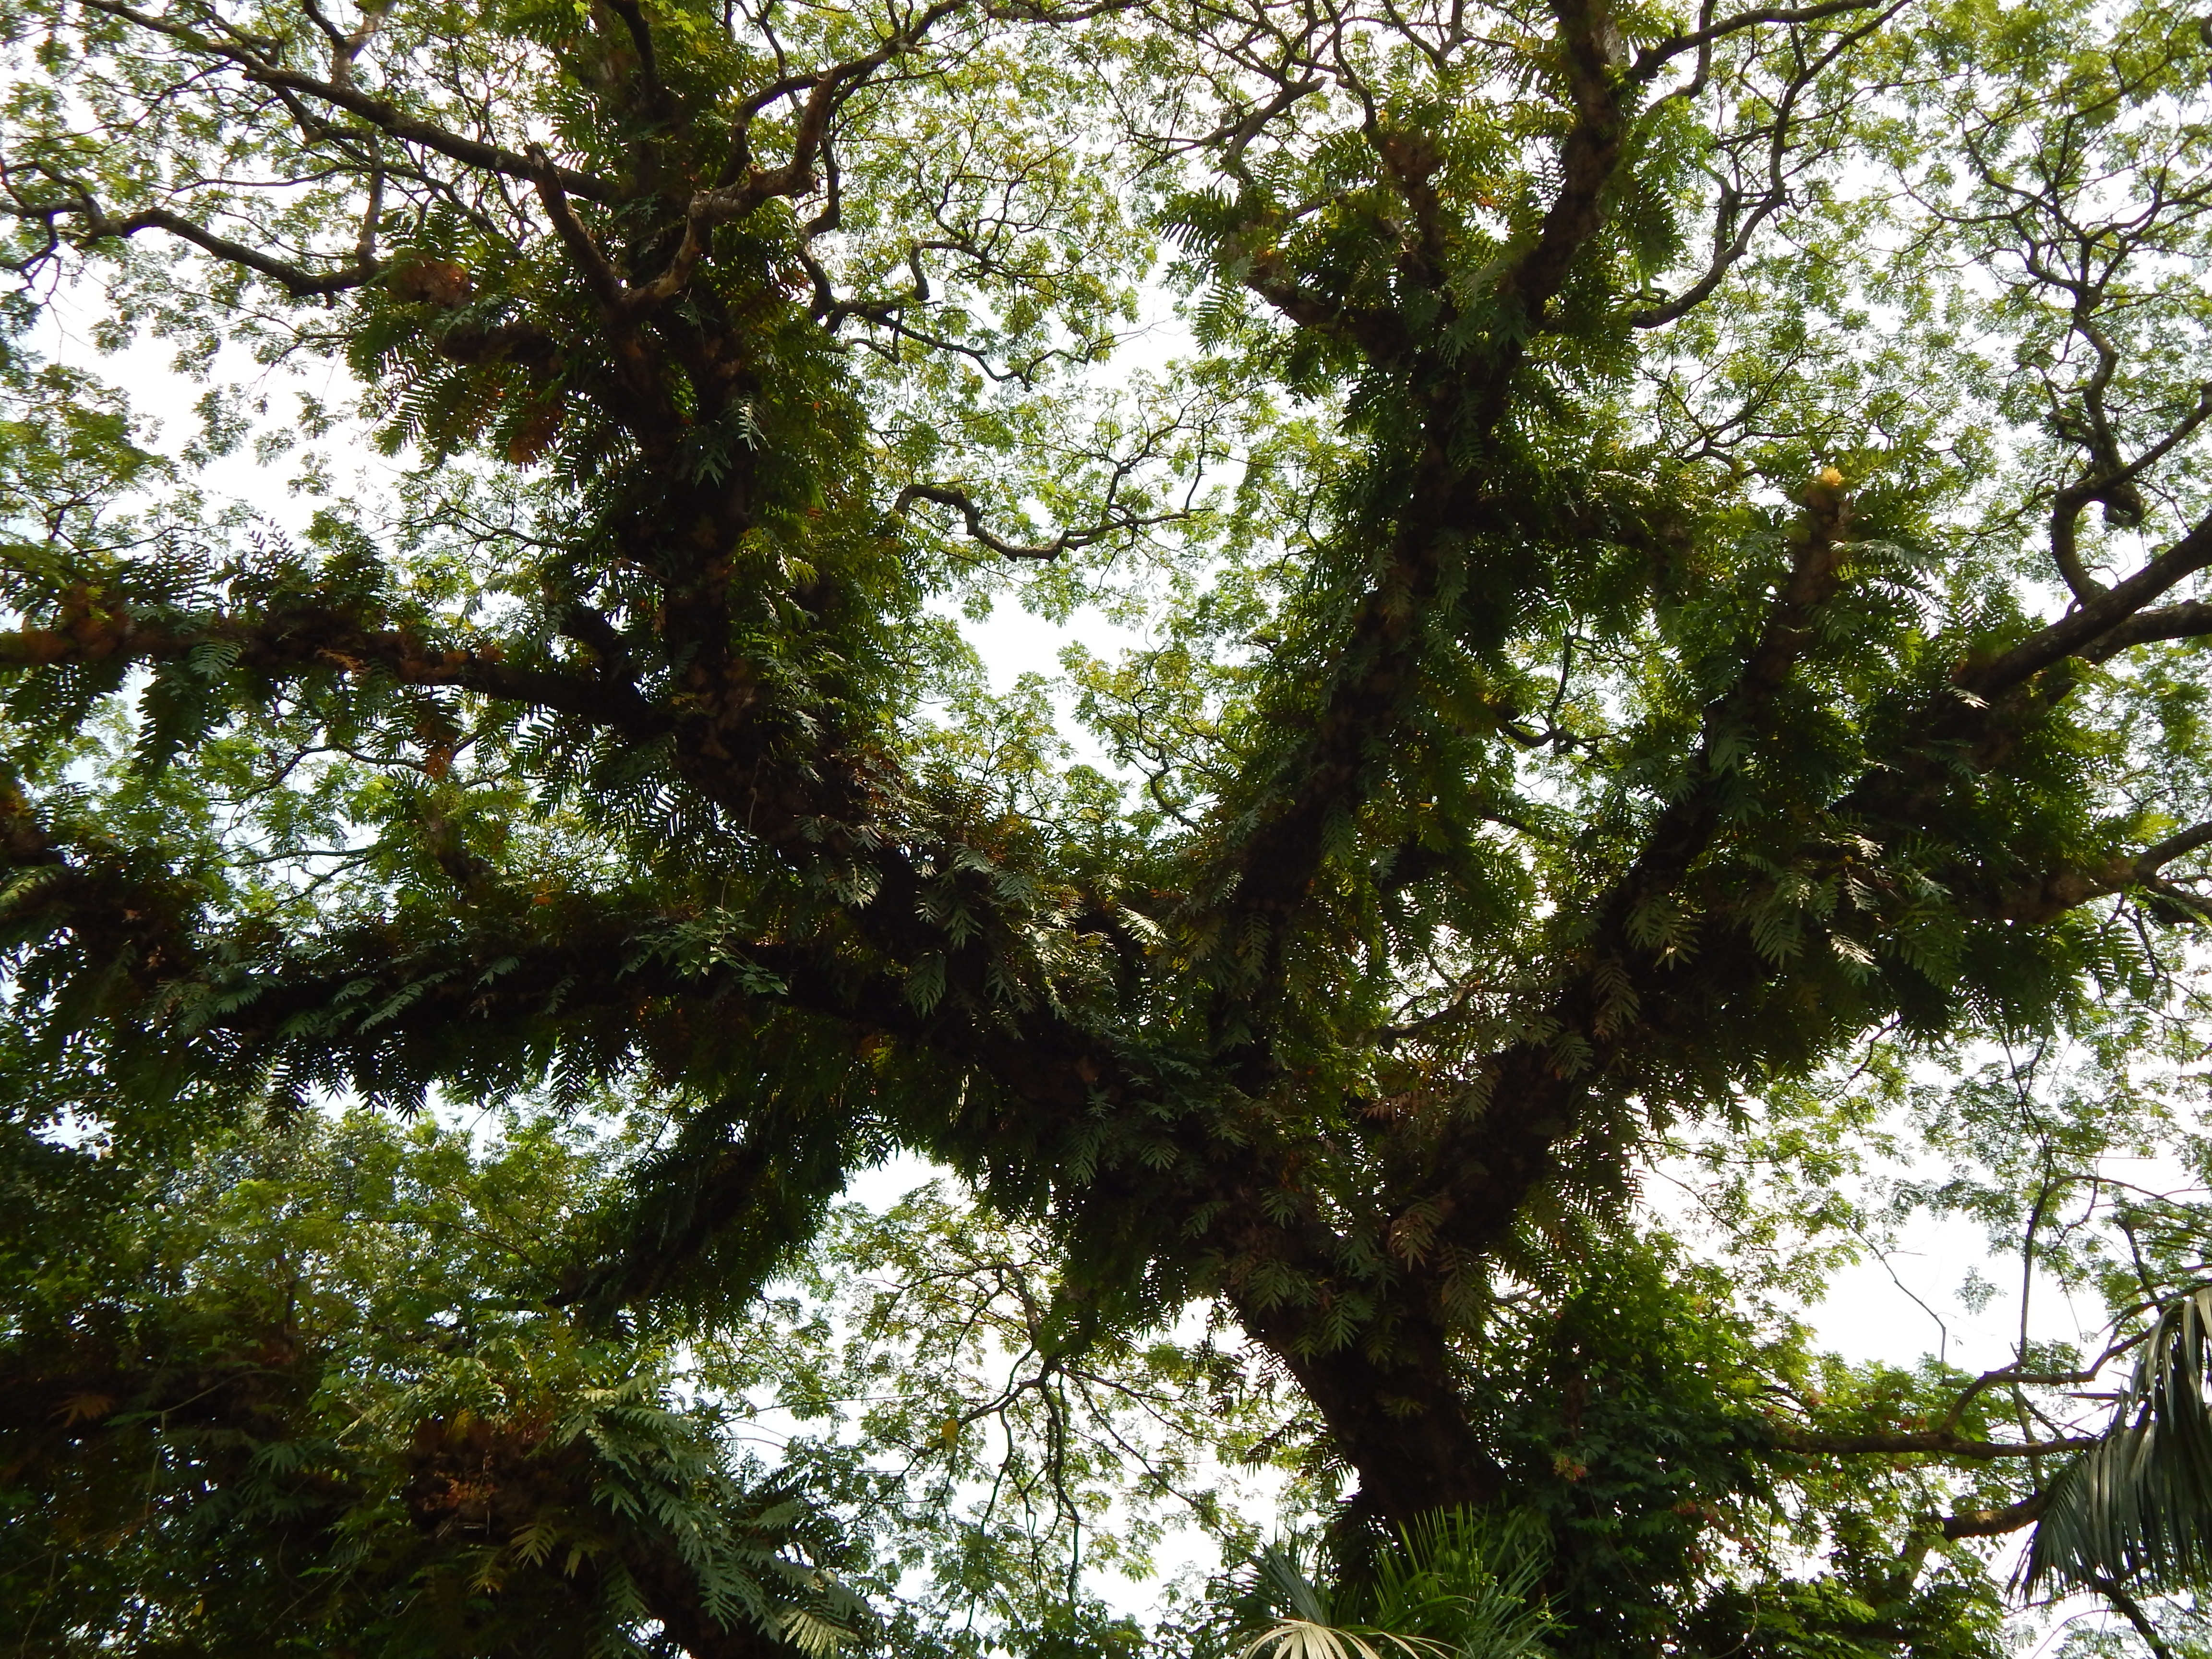
tree, nature, forest, branch, plant, wood, leaf, flower, trunk, environment, green, natural, evergreen, botany, flora, leaves, shrub, rainforest, deciduous, oak, woodland, ecosystem, old tree, flowering plant, big tree, woody plant, land plant, plane tree family